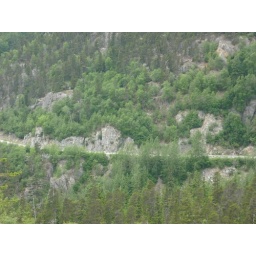
a view of the road below where we were up on a mountain side on the White Pass Train